Boguchwała

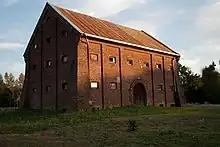
Preserved historic granary

The area was included in the emerging Polish state by its first historic ruler Mieszko I in the 10th century. In 981 it was annexed from Poland by the Kievan Rus', and afterwards, in the High Middle Ages, it changed owners several times between Poland and the Rus', and even fell to the Mongol Empire in the mid-13th century, before it was reintegrated with Poland by King Casimir III the Great in 1340. Near Boguchwała, boundaries of three lands met: Sanok Land, Przemyśl Land, and Sandomierz Land, which was later changed into Sandomierz Voivodeship. Boguchwała itself was part of Sanok Land.